Great Game

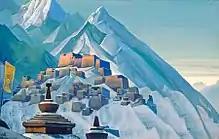
1933 painting by Russian explorer Nicholas Roerich, "Tibet. Himalayas."

On 11 March 1895, there was an Exchange of Notes Between Great Britain and Russia. The notes defined British and Russian spheres of influence east of Lake Sari-Qul by defining the northern boundary of the Wakhan Corridor east of the lake. This boundary was subsequently demarcated by a mixed commission. The Great Game is proposed to have ended on 10 September 1895 with the signing of the Pamir Boundary Commission protocols, when the border between Afghanistan and the Russian empire was defined. The Pamir Boundary Commission was conducted by Major-General Gerard who met with a Russian deputation under General Povalo-Shveikovsky in the remote Pamir region in 1895, who were charged with demarcating the boundary between Russian and British spheres of interest from Lake Victoria eastwards to the Chinese border. The report of the Commission proved the absolute impracticality of any Russian invasion of India through the Pamir mountains. The result was that Afghanistan became a buffer state between the two powers.